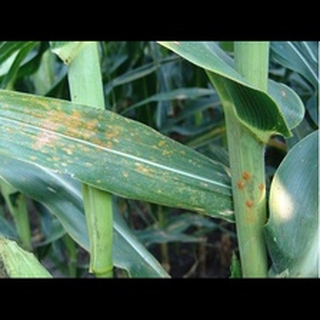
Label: corn_common_rust